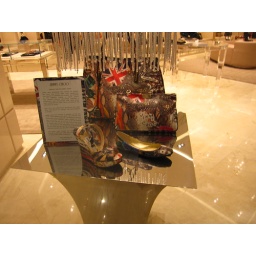
Bags and shoes from Jimmy Choo in the display window at the Jimmy Choo shop.